Jayakrishna Indraji

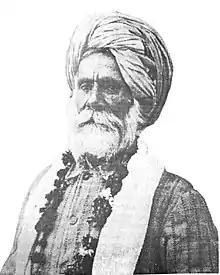
The only known portrait of Jayakrishna Indraji reprinted from Bapalal's 1931 biography in Shah's 1999 translation into English.

Jayakrishna Indraji (sometimes spelled Jaikrishna or referred to as Jayakrishna Indraji Thaker) (1 October 1849 – 3 December 1929) was an Indian botanist and ethnobotanist from the Princely state of Porbander who wrote the first botanical treatise following Hooker's classification in an Indian regional language (Gujarati) - "Vanaspati Shastra" (1910). He also wrote and illustrated the book "Plants of Cutch and their utility" (1926) and contributed to the works of Rustomjee Khory where he is not acknowledged and to the works of K.R. Kirtikar, an army doctor and botanist in Bombay. He was employed by the King of Porbander State in Kutch as a Curator of Forests and Gardens from 1886 during which time he was involved in the introduction and planting of many species of plants of economic and medicinal value.